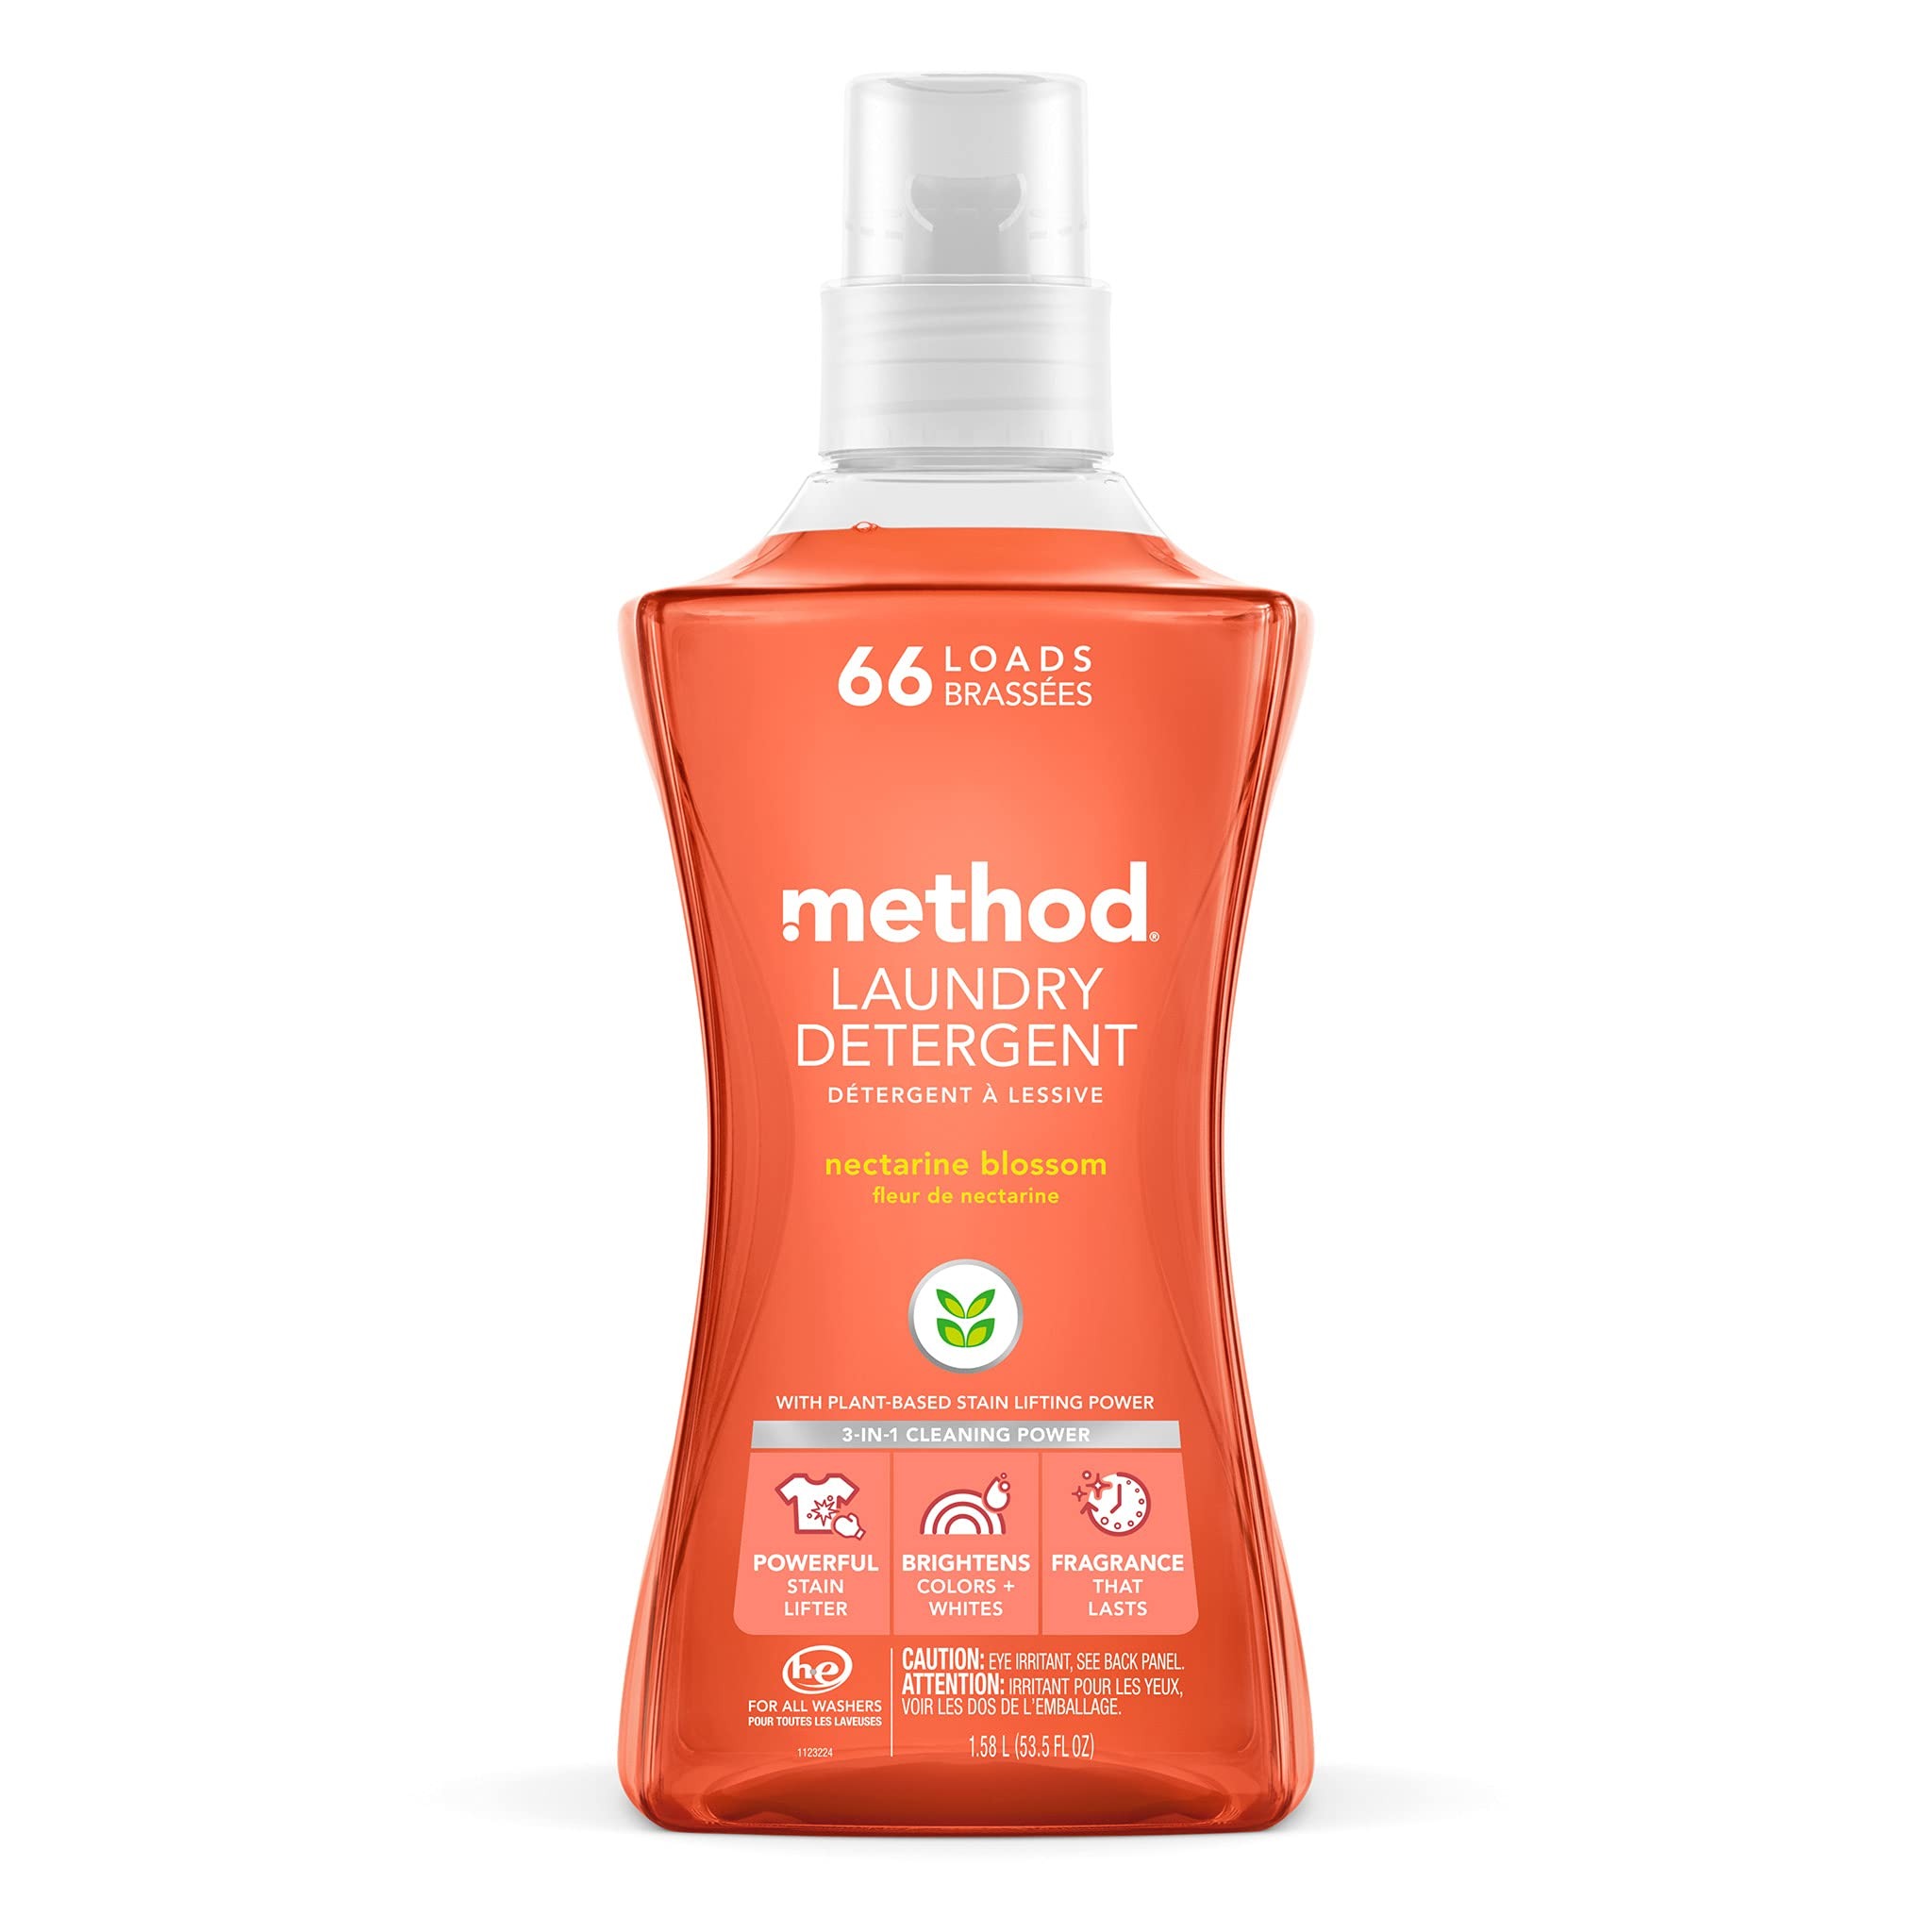
Item Name: Method Laundry Detergent, Nectarine Blossom, 53.5 Ounces, 66 Loads, 1 pack, Packaging May Vary
Bullet Point 1: Contains (1) 53.5 ounce bottle of concentrated, high efficiency laundry detergent
Bullet Point 2: Concentrated laundry soap with plant-based stain lifters
Bullet Point 3: Keeps colors bright and whites white.
Bullet Point 4: Concentrated formula delivers mighty cleaning power for HE and standard washers.
Bullet Point 5: Plant-based, biodegradable and hypoallergenic formula fights tough dirt and stains.
Bullet Point 6: Cruelty free. Not tested on animals.
Bullet Point 7: This nectarine blossom scent let's you enjoy the crisp, fresh fragrance of the fruit, without all the sticky mess.
Value: 53.5
Unit: Fl Oz

Price: 29.99